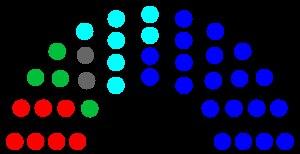
La province Sud est une des trois provinces qui constituent la Nouvelle-Calédonie. Elle correspond à la partie sud-est de la Grande Terre et à l'île des Pins. Son chef-lieu est Nouméa qui est aussi le chef-lieu de la Nouvelle-Calédonie. Sa présidente est Sonia Backès.